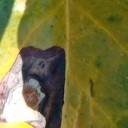
Label: Miner